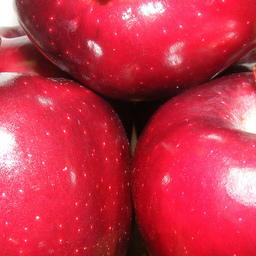
Label: Apple